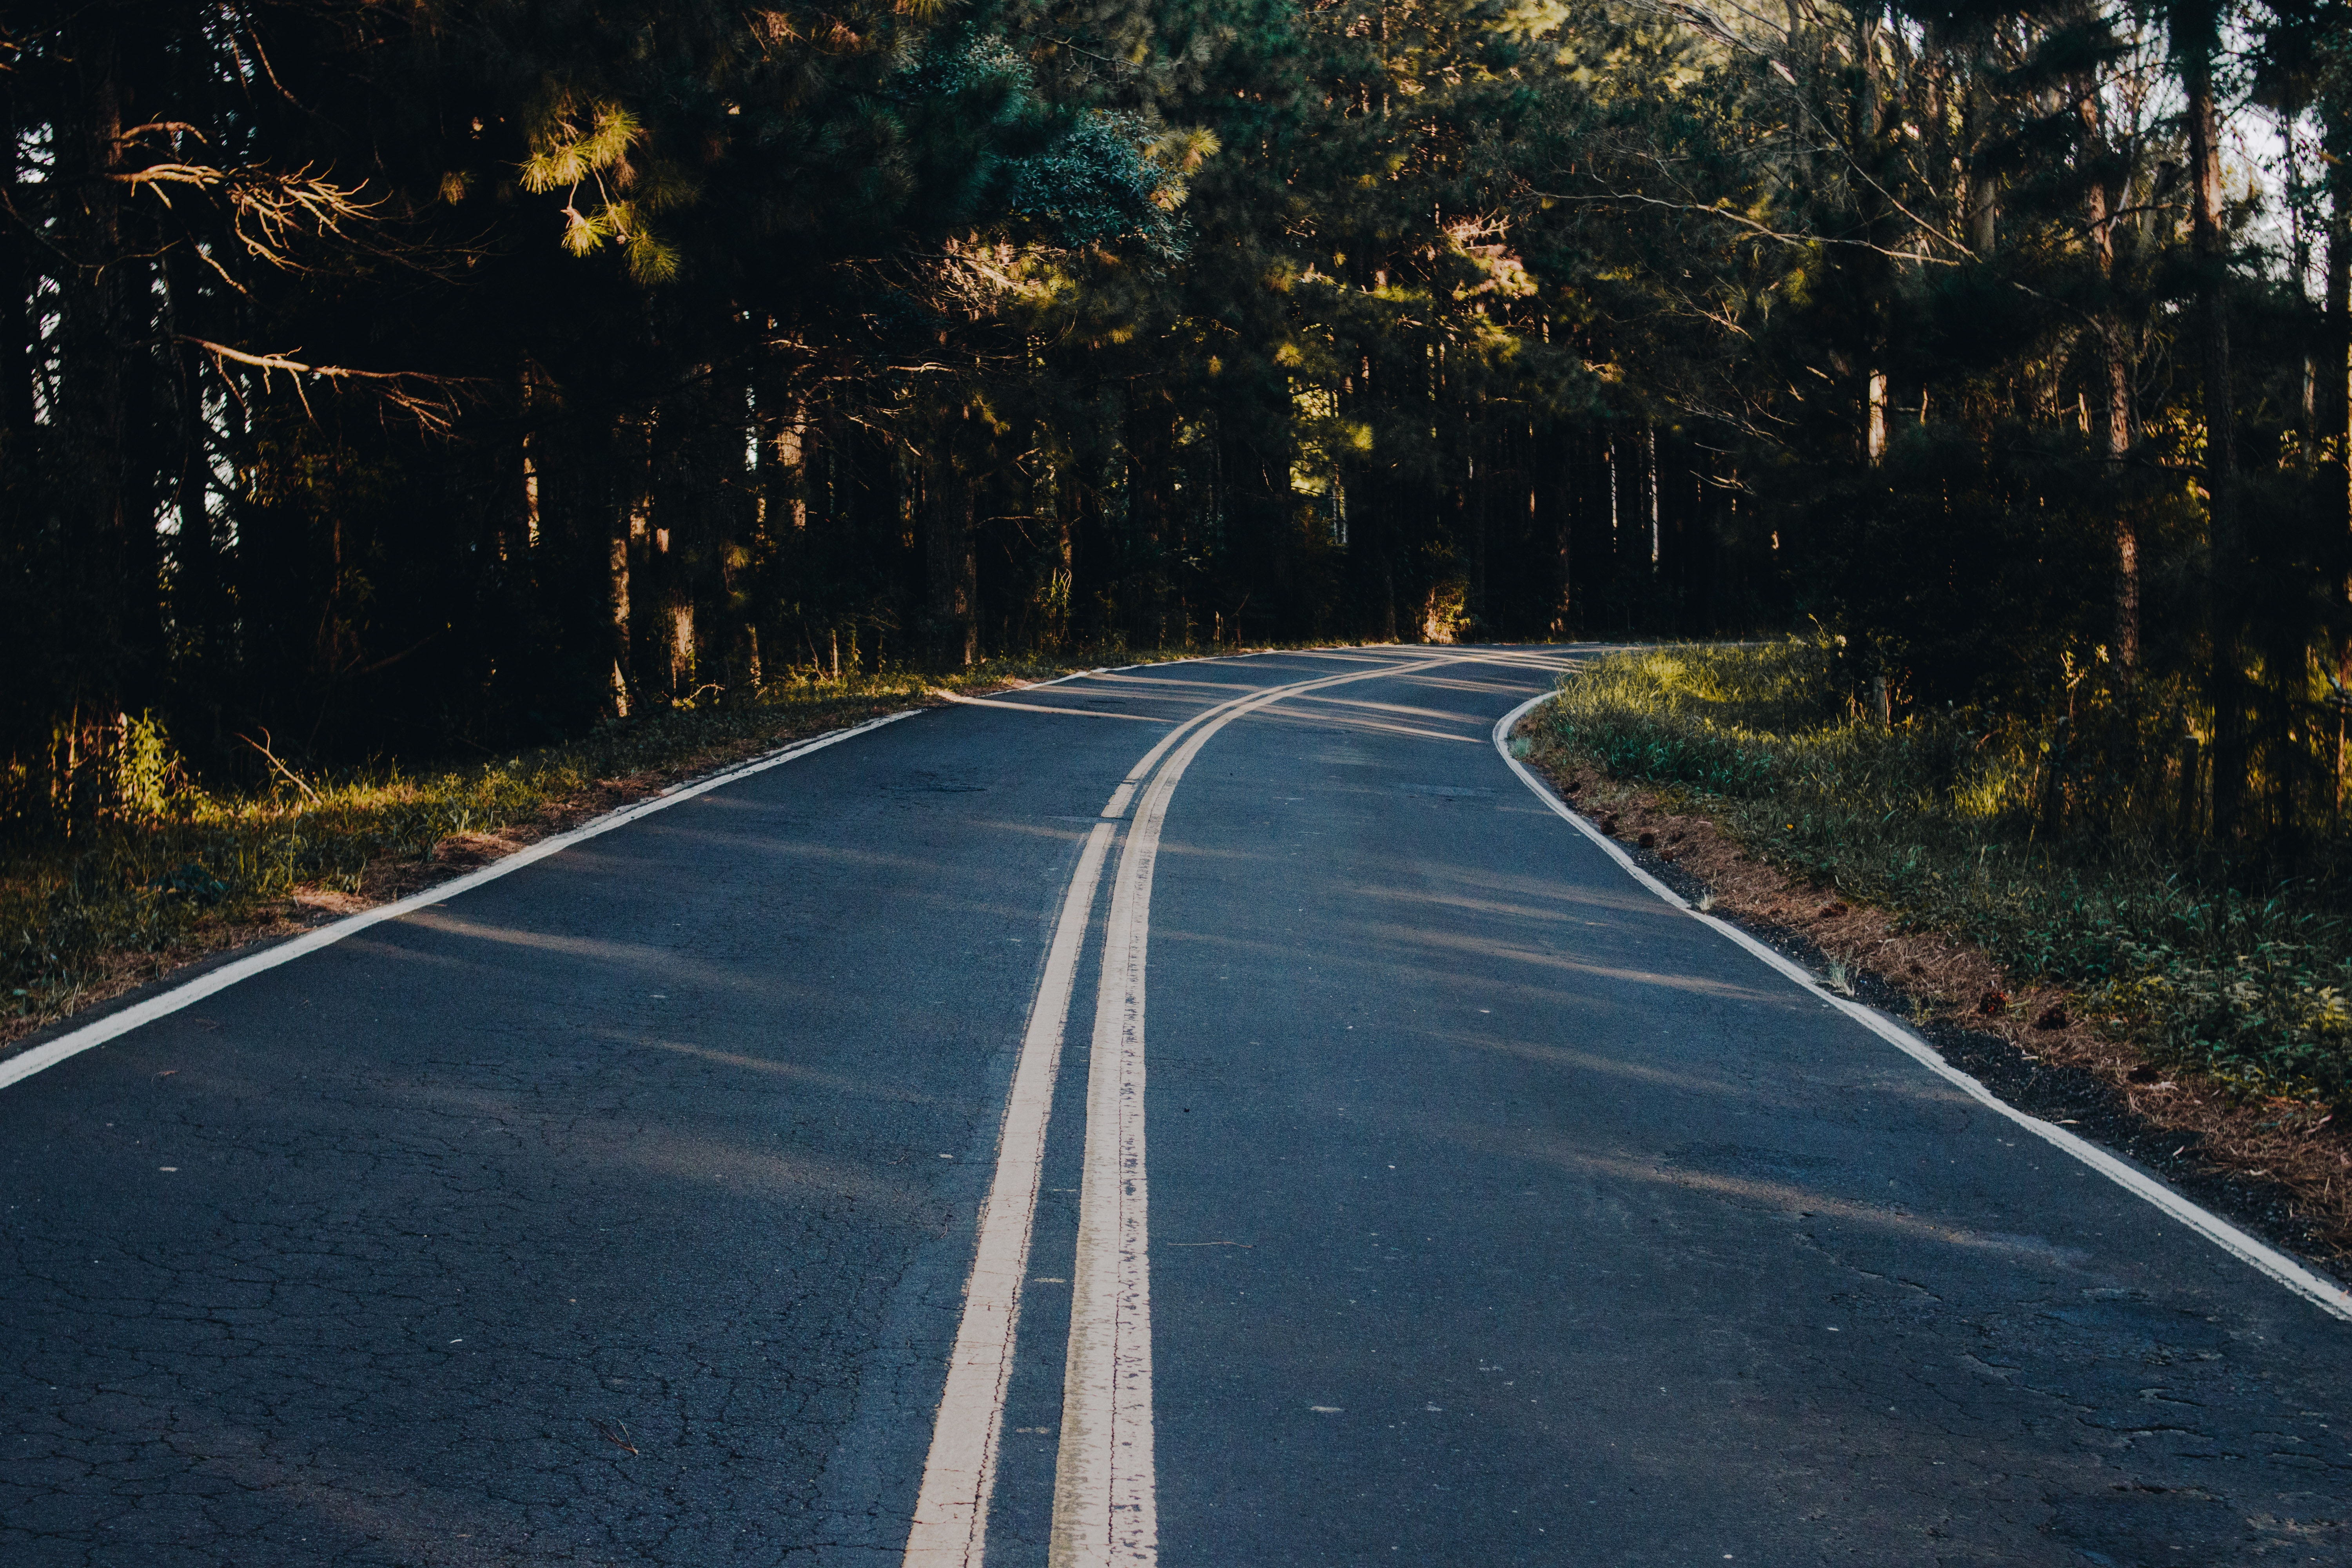
road, asphalt, lane, highway, road surface, thoroughfare, infrastructure, tar, tree, line, nonbuilding structure, sky, landscape, path, shoulder, street